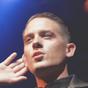
Age: 23